Warrior Peak

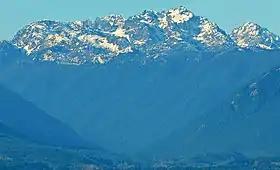
Mt. Constance with Warrior Peak to right

Based on the Köppen climate classification, Warrior Peak is located in the marine west coast climate zone of western North America. Weather fronts originating in the Pacific Ocean travel northeast toward the Olympic Mountains. As fronts approach, they are forced upward by the peaks (orographic lift), causing them to drop their moisture in the form of rain or snow. As a result, the Olympics experience high precipitation, especially during the winter months in the form of snowfall. Because of maritime influence, snow tends to be wet and heavy, resulting in avalanche danger. During winter months weather is usually cloudy, but due to high pressure systems over the Pacific Ocean that intensify during summer months, there is often little or no cloud cover during the summer. The months of July through September offer the most favorable weather for climbing the mountain.